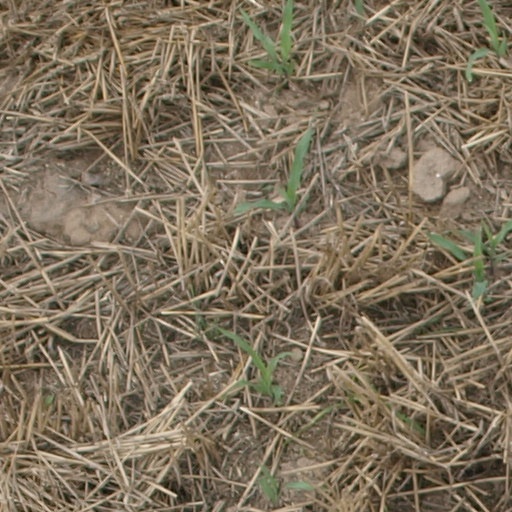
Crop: maize; corn